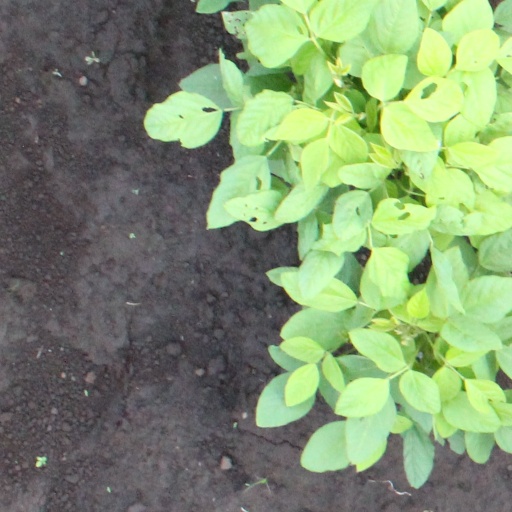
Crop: soybean